Chakrashila Wildlife Sanctuary

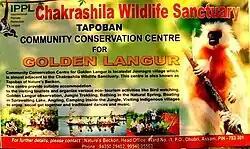
Conservation drive for golden langur by Nature's Beckon

The sanctuary covers an area of 45.568 km (4556.8 hectares). It is around 6 km from Kokrajhar town, 68 km from Dhubri town and 219 km from Lokpriya Gopinath Bordoloi International Airport, Guwahati. The sanctuary is mainly a hilly tract running north–south and there are two lakes (Dheer Beel and Diplai Beel) on either side, which are integral to the eco-system of the sanctuary. The lower hilly reaches are covered with sal coppice regeneration while middle and upper reaches are covered with mixed deciduous forests. The sanctuary has some tourist accommodation facility at Choraikhola, Kokrajhar and also provides facilities for bird watching, forest trekking, and wildlife and nature photography